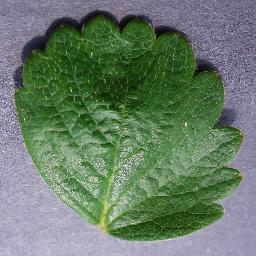
Label: Strawberry___healthy